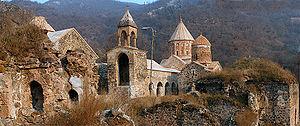
Dadivank est un monastère arménien situé au Haut-Karabagh, dans un site boisé. Il fut construit entre le IXᵉ et le XIIIᵉ siècle. L'église date de 1214.